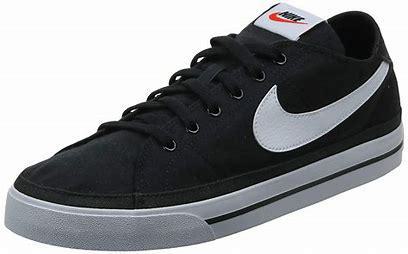
Brand: Nike
Model: Court